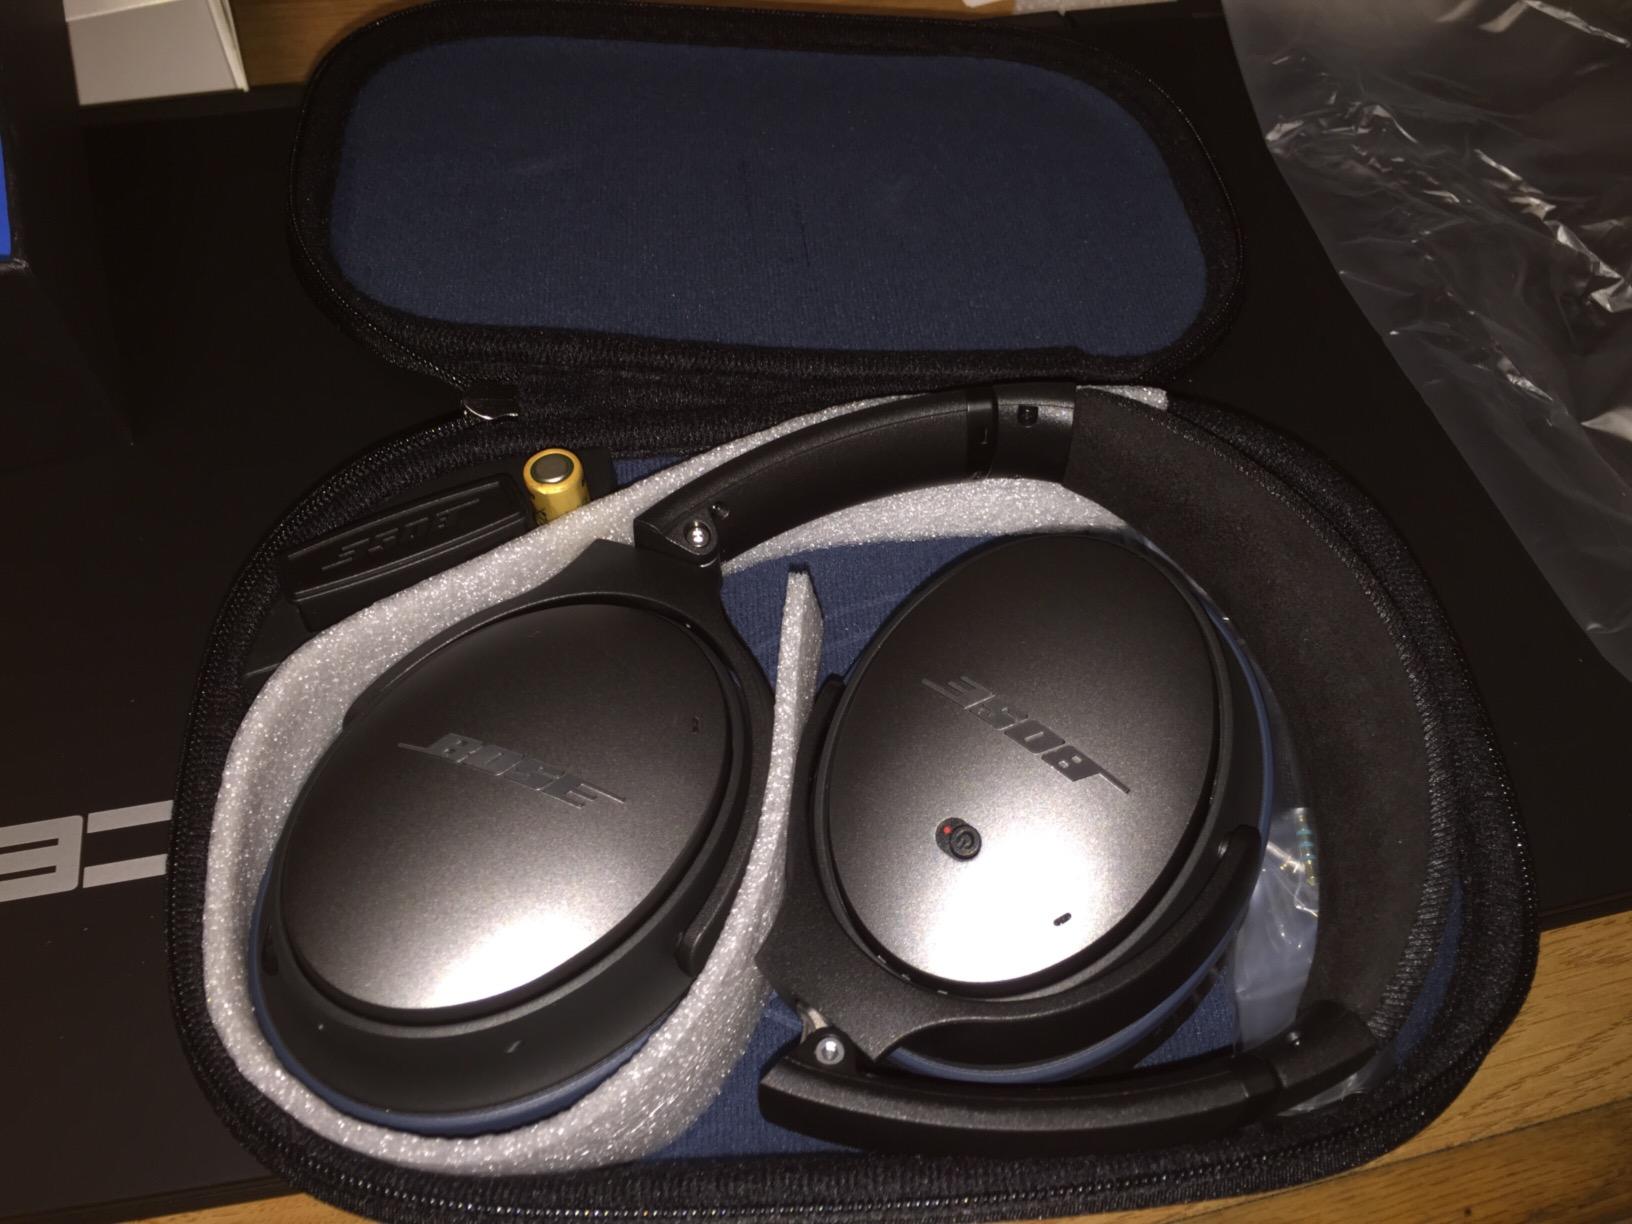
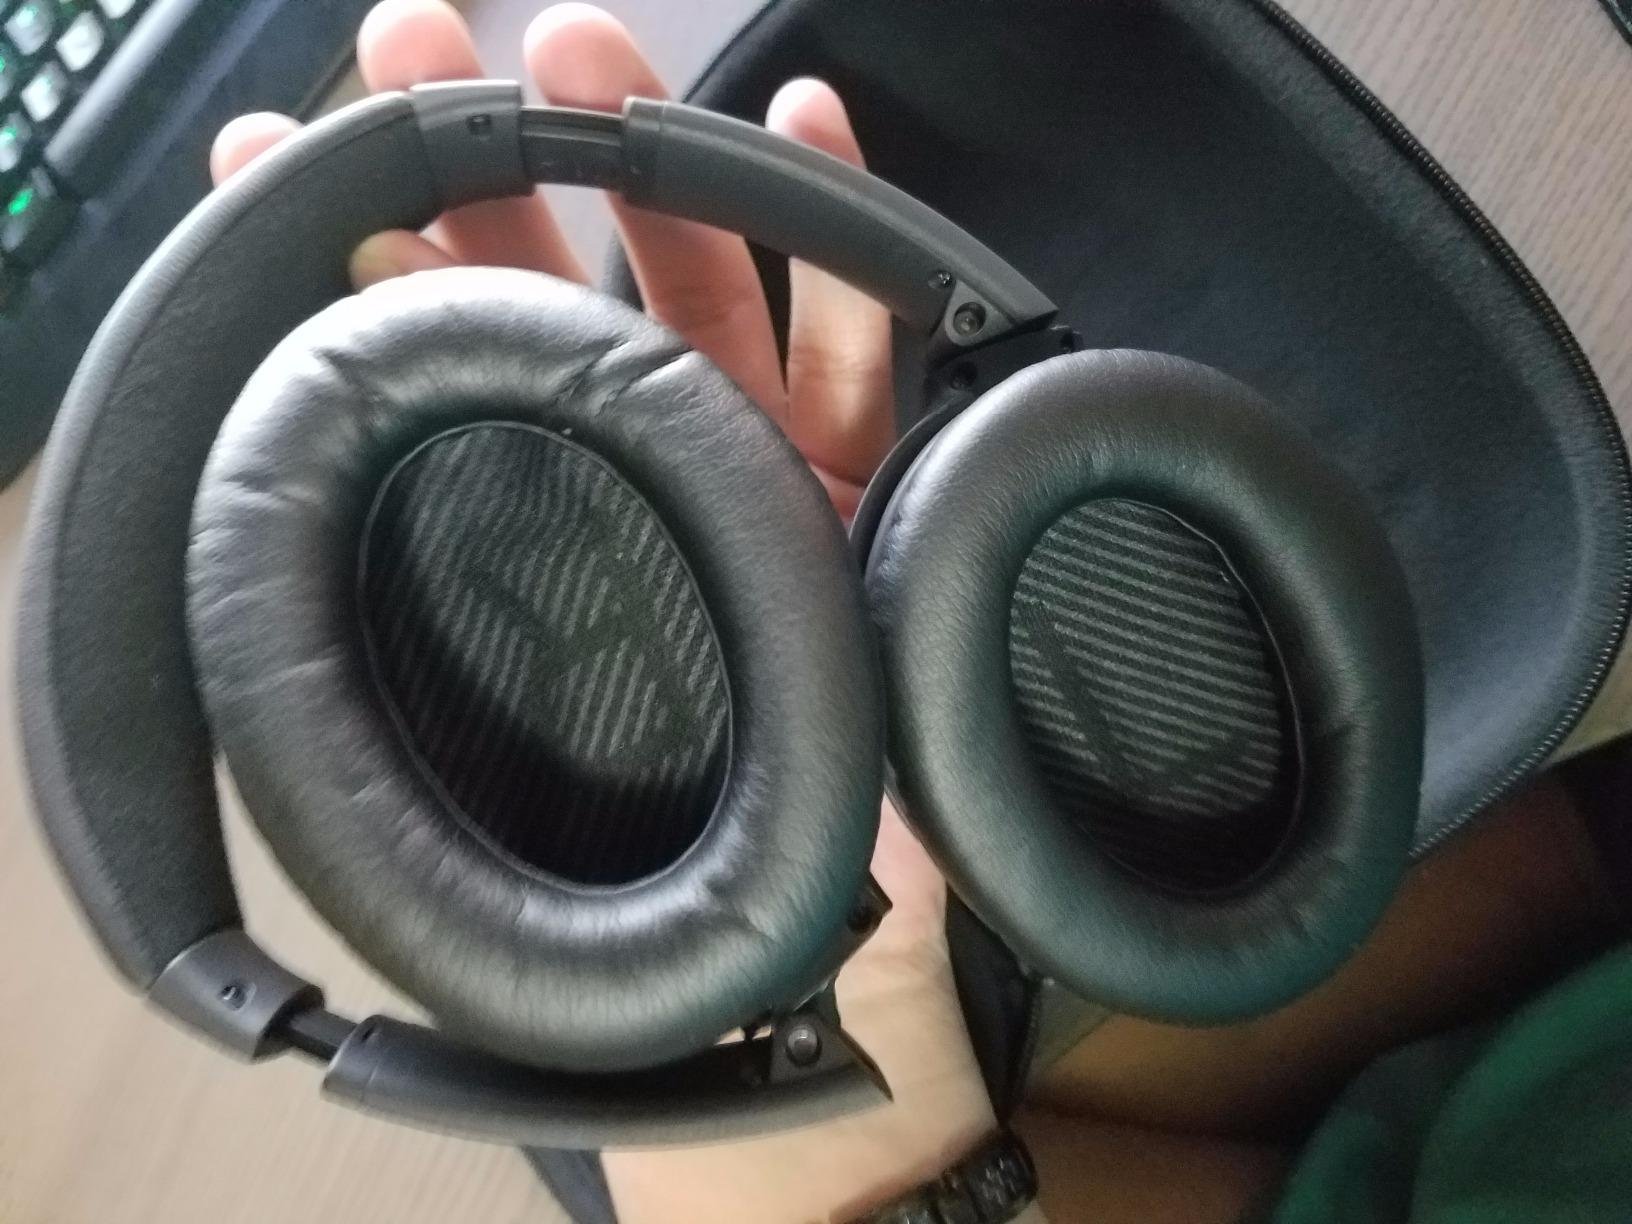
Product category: headphones
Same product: no